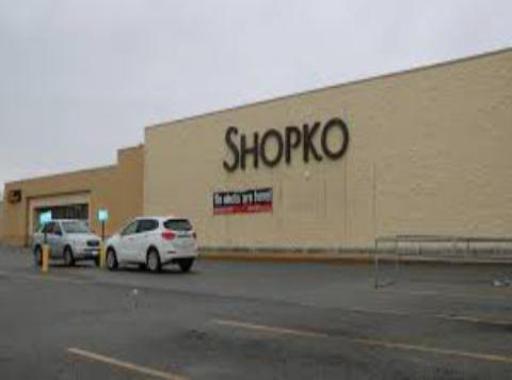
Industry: Others